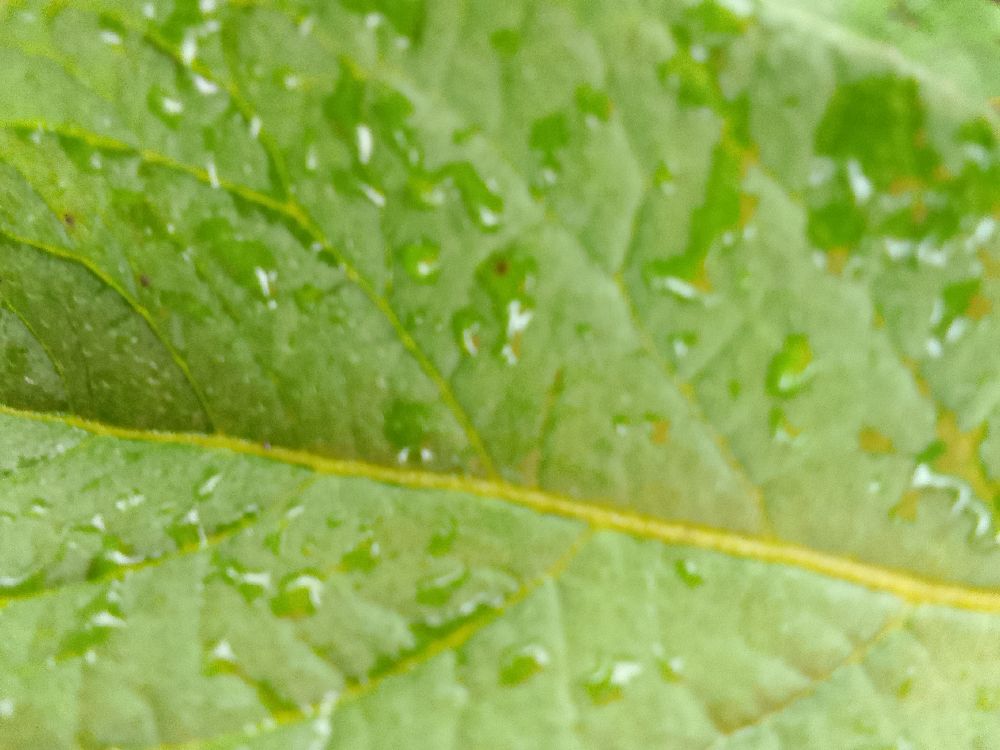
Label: Healthy